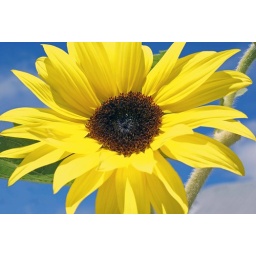
Bright yellow sunflower against a bright summer's blue sky.